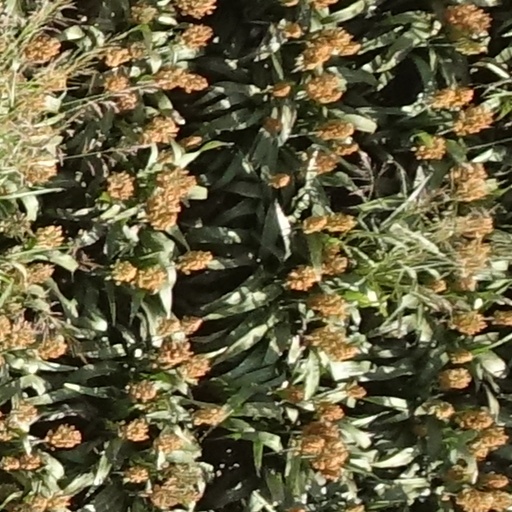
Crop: sorghum